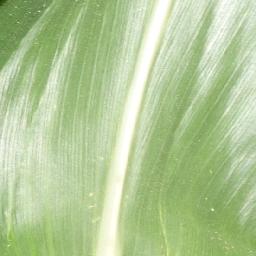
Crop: corn
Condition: (maize)_healthy